Release the Stars

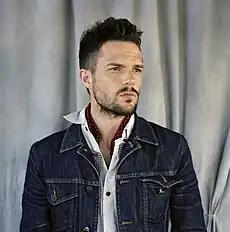
Wainwright wrote "Tulsa" after meeting Brandon Flowers (pictured in 2011) in the city of the same name.

"Slideshow" is about Michael Cavadias, a friend Wainwright took to Australia for a Leonard Cohen tribute concert, who failed to include Wainwright in the computer slide show he put together. Wainwright wrote "Tulsa" after meeting The Killers frontman Brandon Flowers at a bar in Tulsa, Oklahoma. After reuniting with Flowers at the 2007 Glastonbury Festival in England, Wainwright said of their encounter that Flowers was "very flattered" and "somewhat bashful".